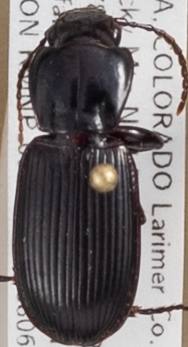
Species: Pterostichus protractus
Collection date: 2018-08-06
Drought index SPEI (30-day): -0.23
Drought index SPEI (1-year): -1.082
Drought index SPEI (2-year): -0.46